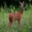
Label: deer